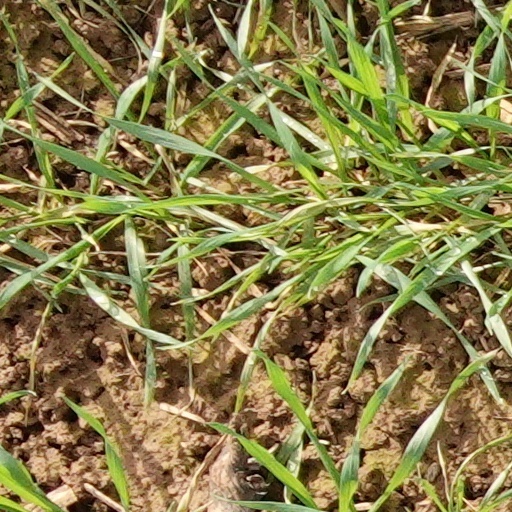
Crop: wheat